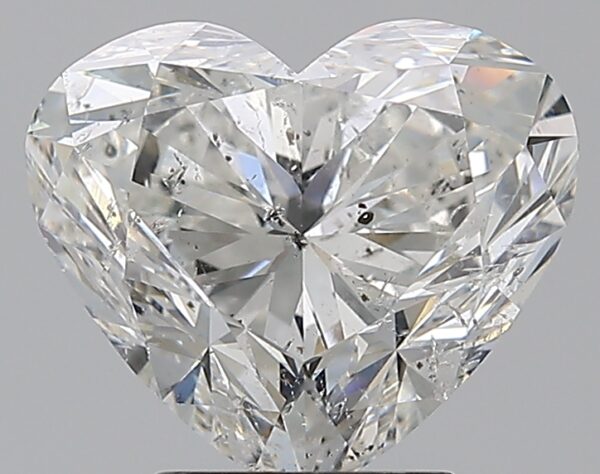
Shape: heart
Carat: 3.09
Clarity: SI2
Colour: H
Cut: EX
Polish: EX
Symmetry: EX
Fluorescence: N
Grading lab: GIA
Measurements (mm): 8.72 x 10.07 x 5.99